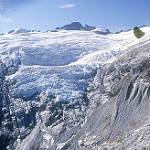
Scene: Outdoor